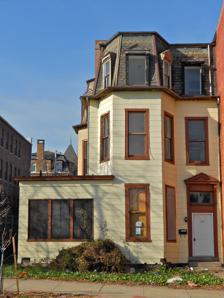
Building: David Bachrach House
Country: United States of America
Year built: 1886
Historic house in Maryland, United States United States historic place David Bachrach House U.S. National Register of Historic Places David Bachrach House, March 2012 Show map of Baltimore Show map of Maryland Show map of the United States Location 2406-2408 Linden Ave., Baltimore, Maryland Coordinates 39°18′50.6″N 76°38′9.5″W / 39.314056°N 76.635972°W / 39.314056; -76.635972 Area less than one acre Built 1886 ( 1886 ) Architectural style Gothic NRHP reference No. 85001947 Added to NRHP September 5, 1985 The David Bachrach House , also known as Gertrude Stein House , is a historic home located at Baltimore , Maryland , United States . It is a late 19th-century Victorian style frame structure consisting of two stories plus a mansard roof in height. It was constructed about 1886 and occupied by David Bachrach (1845-1921), a commercial photographer who figures prominently in the annals of American photographic history. Also on the property is a one-story brick building on a high foundation that was built for Ephraim Keyser (1850-1937) as a sculpture studio about 1890 and a one-story brick stable. Ephraim Keyser and Fannie (Keyser) Bachrach were brother and sister. Gertrude Stein (1874-1946) was a niece of Mrs. David Bachrach [Fannie (Keyser) Bachrach] and lived in this house for a short time in 1892. The David Bachrach House was listed on the National Register of Historic Places in 1985. References